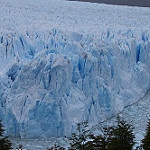
Scene: Outdoor